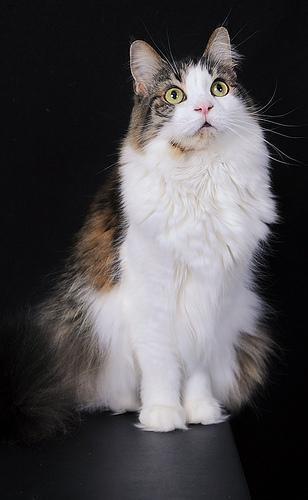
Maine Coon